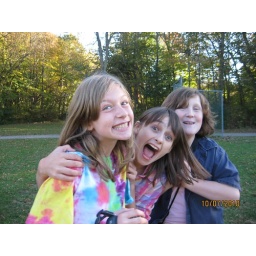
The DASH girls get excited in anticipation of the boys race.